Alabama Crimson Tide softball

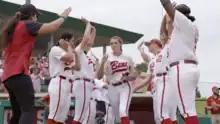
A Crimson Tide softball player takes the field before a game at Rhoads Stadium

National seeding began in 2005. The Alabama Crimson Tide are one of only two teams to have a national seed every year, along with Tennessee.